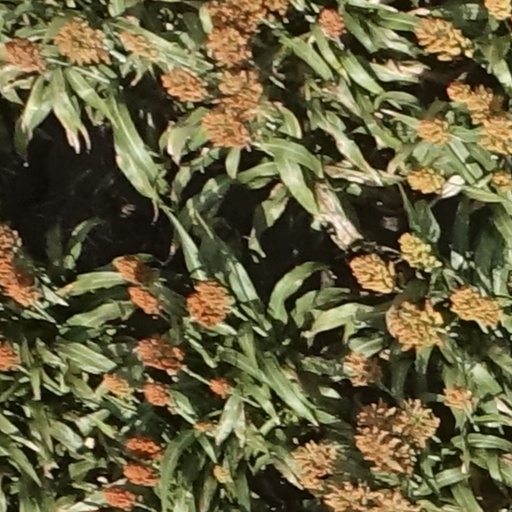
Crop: sorghum